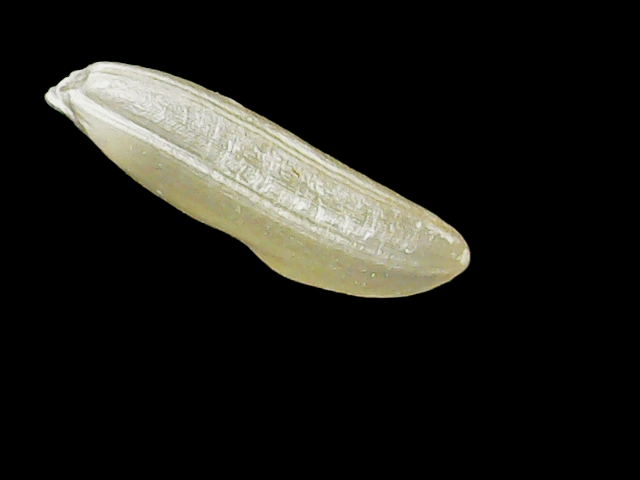
Rice variety: Binadhan16